Honor system at the University of Virginia

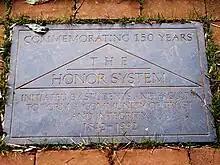
A plaque regarding 150 years of the Honor System, placed on the Lawn in 1992

The system was frequently criticized because the required severe penalty may prevent more moderate violations from being reported or acted upon. Although students have voted on numerous proposals over several decades to weaken or eliminate the single sanction, none had ever succeeded. Support for the honor system has waned in recent years, and in the spring of 2007 a non-binding referendum to replace the single sanction with a tiered, multiple sanction system received 49.5% of the votes cast, falling just 62 votes shy of a majority. Finally in the spring of 2022, a sanction reform referendum succeeded with more than 80% of the vote, changing the penalty for an Honor violation from expulsion to a two semester suspension.